Abortive flower

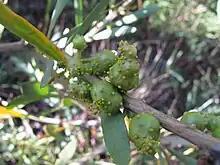
Galls of "Trichilogaster acaciaelongifoliae"

Several plant species or associated organisms exhibit noteworthy patterns of flower or fruit abortion: